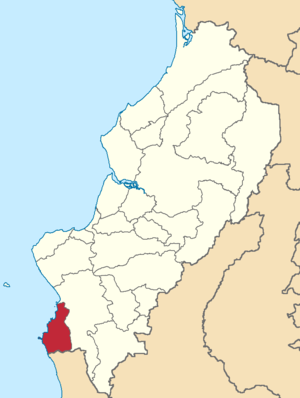
Puerto López est un canton d'Équateur situé dans la province de Manabí. Son chef-lieu est la ville côtière de Puerto López.